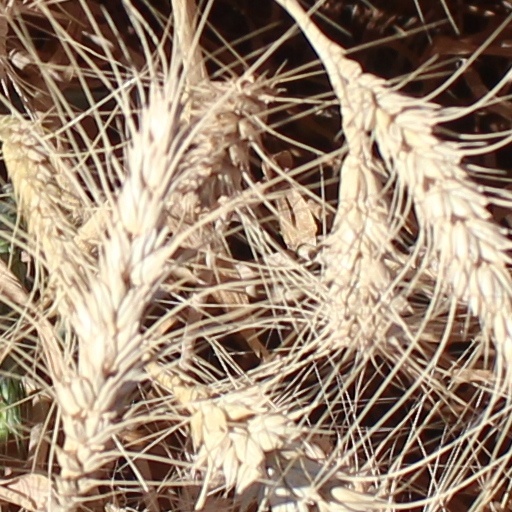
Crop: wheat